Nova Scotia

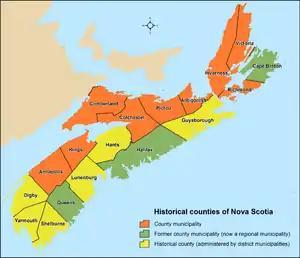
Map of Nova Scotia's 18 historical counties by their current organization or municipal status.

Nova Scotia's per capita GDP in 2016 was , significantly lower than the national average per capita GDP of . GDP growth has lagged behind the rest of the country for at least the past decade. As of 2017, the median family income in Nova Scotia was $85,970, below the national average of $92,990; in Halifax the figure rises to $98,870.